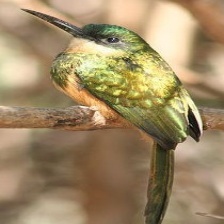
Species: GREAT JACAMAR
Scientific name: JACAMEROPS AUREUS